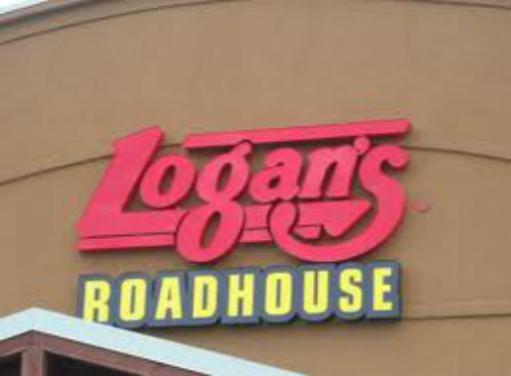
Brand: logan's roadhouse
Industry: Food